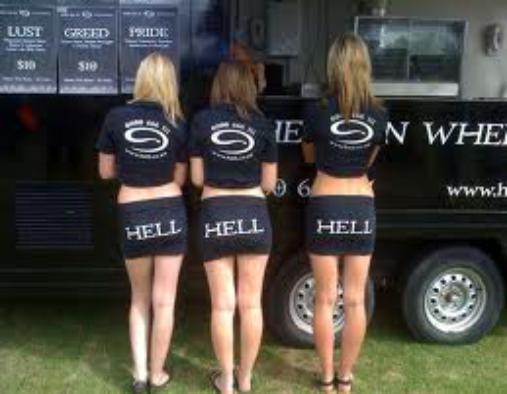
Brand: Hell Pizza
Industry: Food